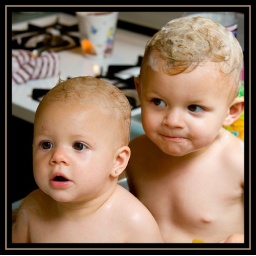
They actually bathed together in the kitchen sink for the as long as I we could fit them in it!